History of Palestine

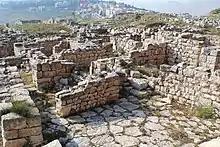
Samaritan ruins on Mount Gerizim

The Omride dynasty greatly expanded the northern kingdom of Israel. In the mid-9th century, it stretched from the vicinity of Damascus in the north to the territory of Moab in the south, ruling over a large number of non-Israelites. In 853 BCE, the Israelite king Ahab led a coalition of anti-Assyrian forces at the Battle of Qarqar that repelled an invasion by King Shalmaneser III of Assyria. Some years later, King Mesha of Moab, a vassal of Israel, rebelled against it, destroying the main Israelite settlements in the Transjordan.